Thomas Ashe

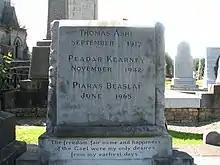
The gravestone of Thomas Ashe, Peadar Kearney and Piaras Béaslaí in Glasnevin Cemetery

With the entry of the US into World War I in April 1917, the British government was put under more pressure to solve the "Irish problem". De Valera, Ashe and Thomas Hunter led a prisoner hunger strike on 28 May 1917 to add to this pressure. With accounts of prison mistreatment appearing in the Irish press and mounting protests in Ireland, Ashe and the remaining prisoners were freed on 18 June 1917 by Lloyd George as part of a general amnesty.